Pump as turbine

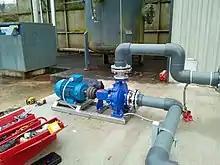
Pump as turbine installed to recover energy within the premises of an Irish rural water network in 2019

A pump as turbine (PAT), also known as a pump in reverse, is an unconventional type of reaction water turbine, which behaves in a similar manner to that of a Francis turbine. The function of a PAT is comparable to that of any turbine, to convert kinetic and pressure energy of the fluid into mechanical energy of the runner. They are commonly commercialized as composite pump and motor/generator units, coupled by a fixed shaft to an asynchronous induction type motor unit.